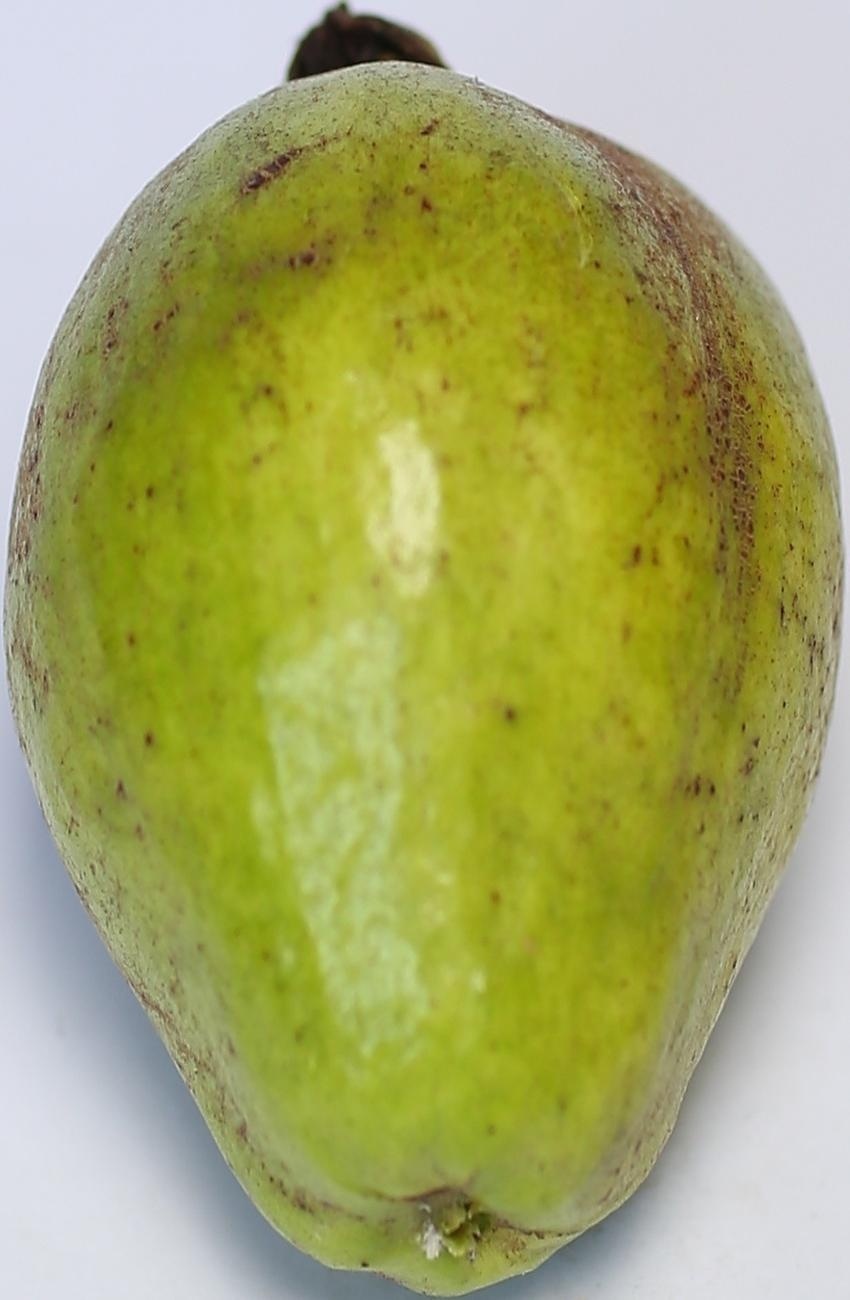
Maturity: green
Variety: thadhrami